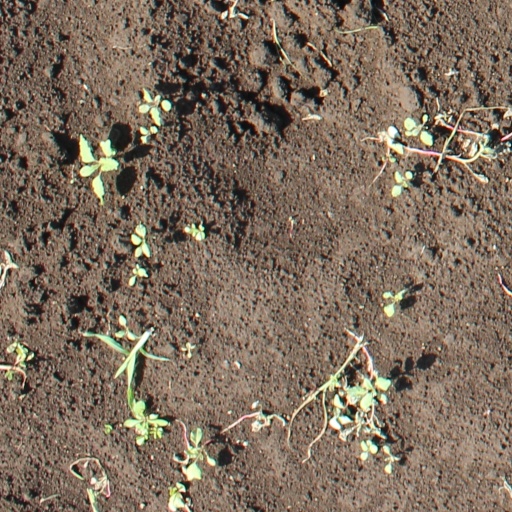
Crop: soybean